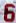
Number: 6